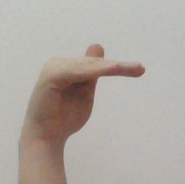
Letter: khaa